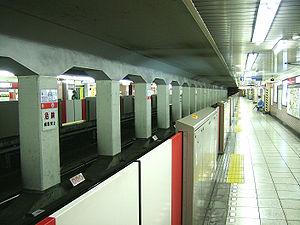
Shin-Kōenji est une station du métro de Tokyo sur la ligne Marunouchi dans l'arrondissement de Suginami à Tokyo. Elle est exploitée par le Tokyo Metro.